Dan Kelly (recording artist)

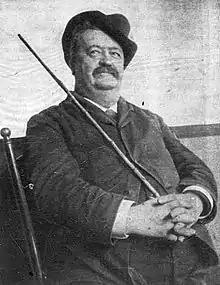
Dan Kelly, as pictured in The Phonogram magazine in 1893.

Dan Kelly was an American pioneer recording artist, best known for his 'Pat Brady' series of humorous recitations. Kelly was born in New York City January 22, 1842. Both of his parents were musicians, and he began performing at 13 years old, at Wyatt's Theater in Hartford, Connecticut. He continued in minstrel shows such as Bryant's and Christy's, as well as traveling panorama demonstrations, before moving to Cincinnati to record for the Ohio Phonograph Company (a regional subsidiary of the North American Phonograph Company). Kelly recorded also for the Columbia Phonograph Company and New Jersey Phonograph Company (also subsidiaries of North American at the time). An article in The Phonogram magazine speaks to his popularity in the early 1890s - "Where is there a phonograph in the United States or Canada without a Brady? The answer is, no-where!", and "Kelly [...] stands to-day the acknowledged head of all humorous talkers for the phonograph". For all of his fame in the earliest days of the phonograph industry, he doesn't seem to have made any recordings later than 1893 or 1894, and it's unclear what he did later in life. Because he only recorded onto 'brown wax' cylinders, few of his recordings survive today.